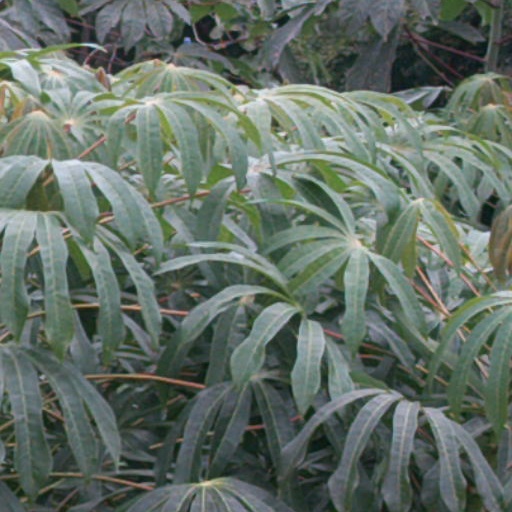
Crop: cassava